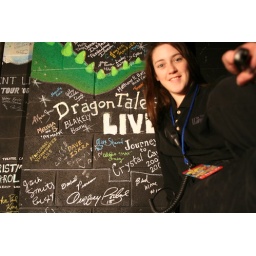
Not my tour, but I found my cousin's name on the mural on the backstage wall of the theater in Spartansburg, SC.